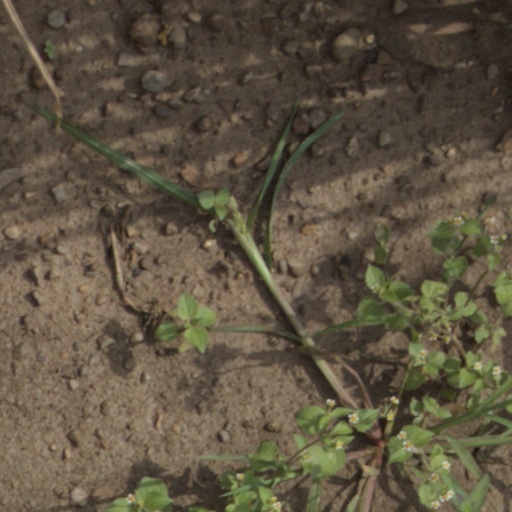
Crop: wheat